Mannheim–Saarbrücken railway

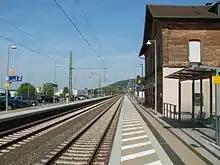
Bruchmühlbach-Miesau station

The former "Bruchmühlbach-Miesau" station, which is now classified as a halt, was originally called just "Bruchmühlbach". During the time when the Saarland was not yet part of the Federal Republic of Germany, border controls (immigration and customs) were located here. After the creation of the municipality of Bruchmühlbach-Miesau in the Rhineland-Palatinate administrative reform, the station was given its current name. It is located at the western end of Bruchmühlbach and is classified as a category 6 station. With the upgrade of the line for long-distance transport and its integration into the network of the Rhine-Neckar S-Bahn, an adjacent level crossing was replaced by a road bridge and the pedestrian footbridge was replaced by a pedestrian underpass.